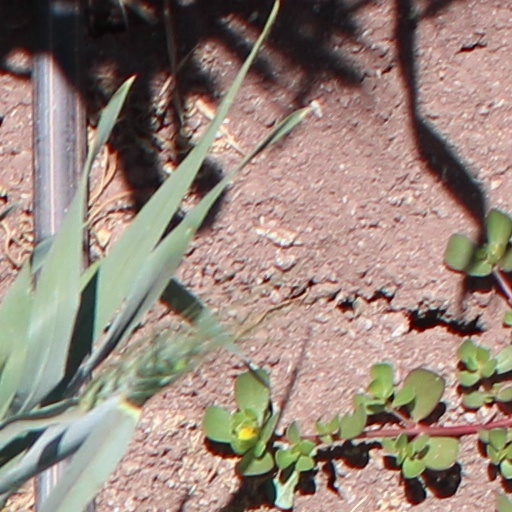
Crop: wheat